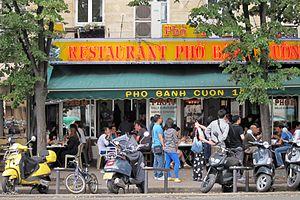
Le terme indochinois, au féminin: indochinoise, se réfère aux habitants ou personnes originaires d'Indochine, mais également à tout ce qui en est originaire, tel des marchandises, lieux, arts, animaux, etc.